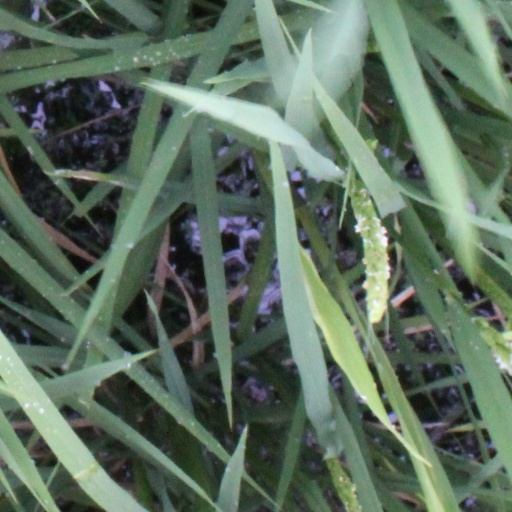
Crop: rice